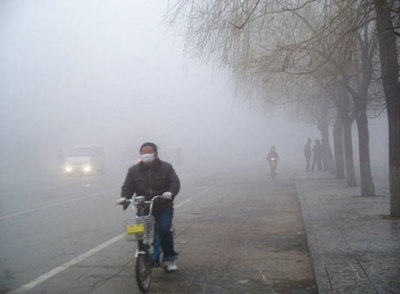
Weather: foggy or hazy